The Demon is an Angel

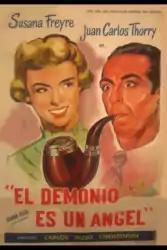
Film poster

The Demon is an Angel (Spanish:Un ángel sin pudor) is a 1949 Venezuelan comedy film directed by Carlos Hugo Christensen and starring Susana Freyre, Juana Sujo and Juan Carlos Thorry.